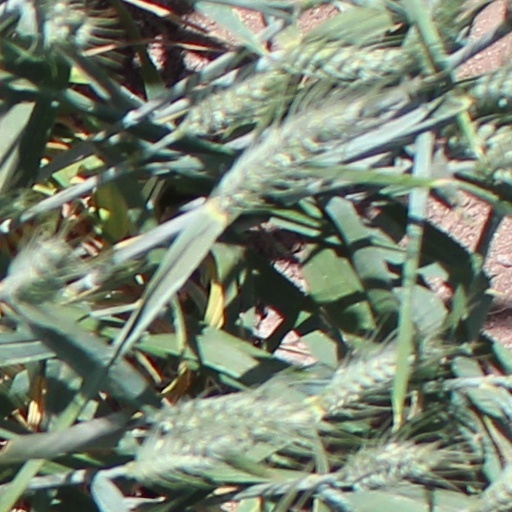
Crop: wheat